Cable reel

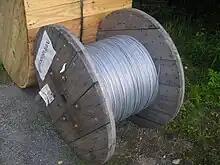
Steel wire reel in Muurame, Central Finland

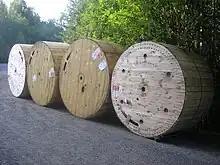
Cable reels in Muurame, Central Finland

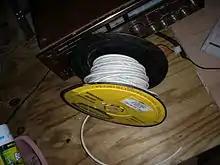
RG-59 cable reel

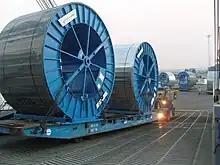
Shipping Roll trailer carrying cable reels

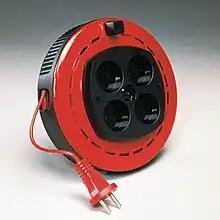
Retractable cable reel

A cable reel is a round, drum-shaped object such as a spool used to carry various types of electrical wires. Cable reels, which can also be termed as drums, have been used for many years to transport electric cables, fiber optic cables and wire products. Cable reels usually come in four different types, each with their own uses: wood, plywood, plastic and steel.